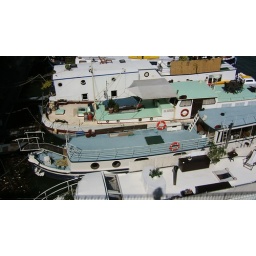
house boats in St Cloud